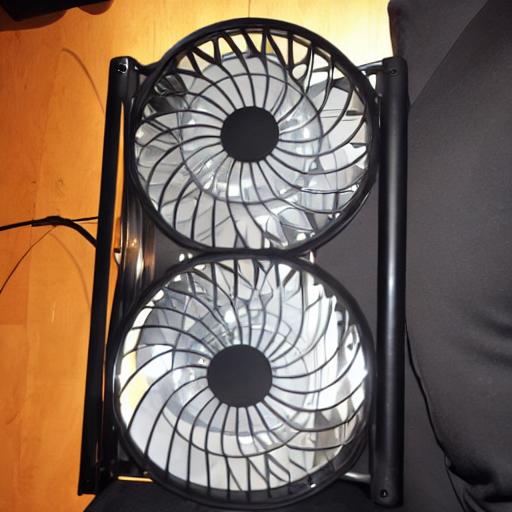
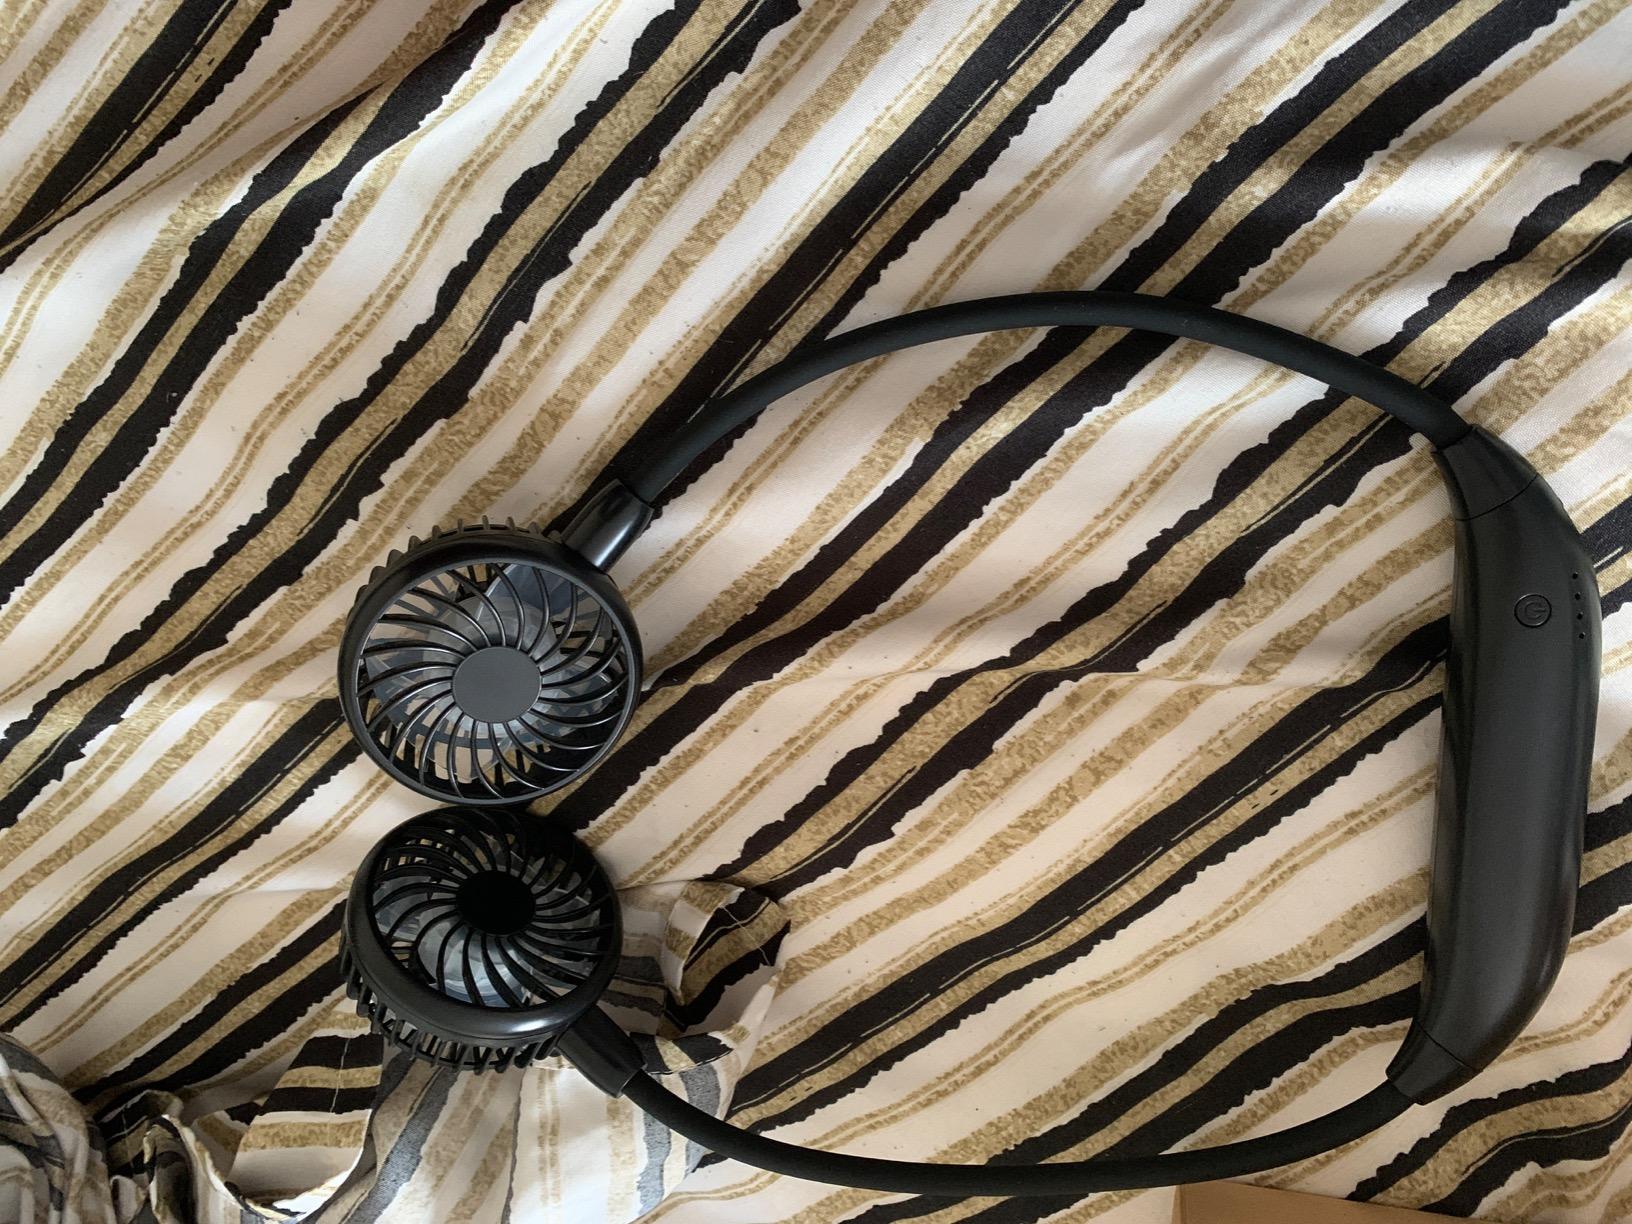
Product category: fan
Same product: no